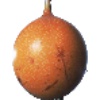
Label: granadilla